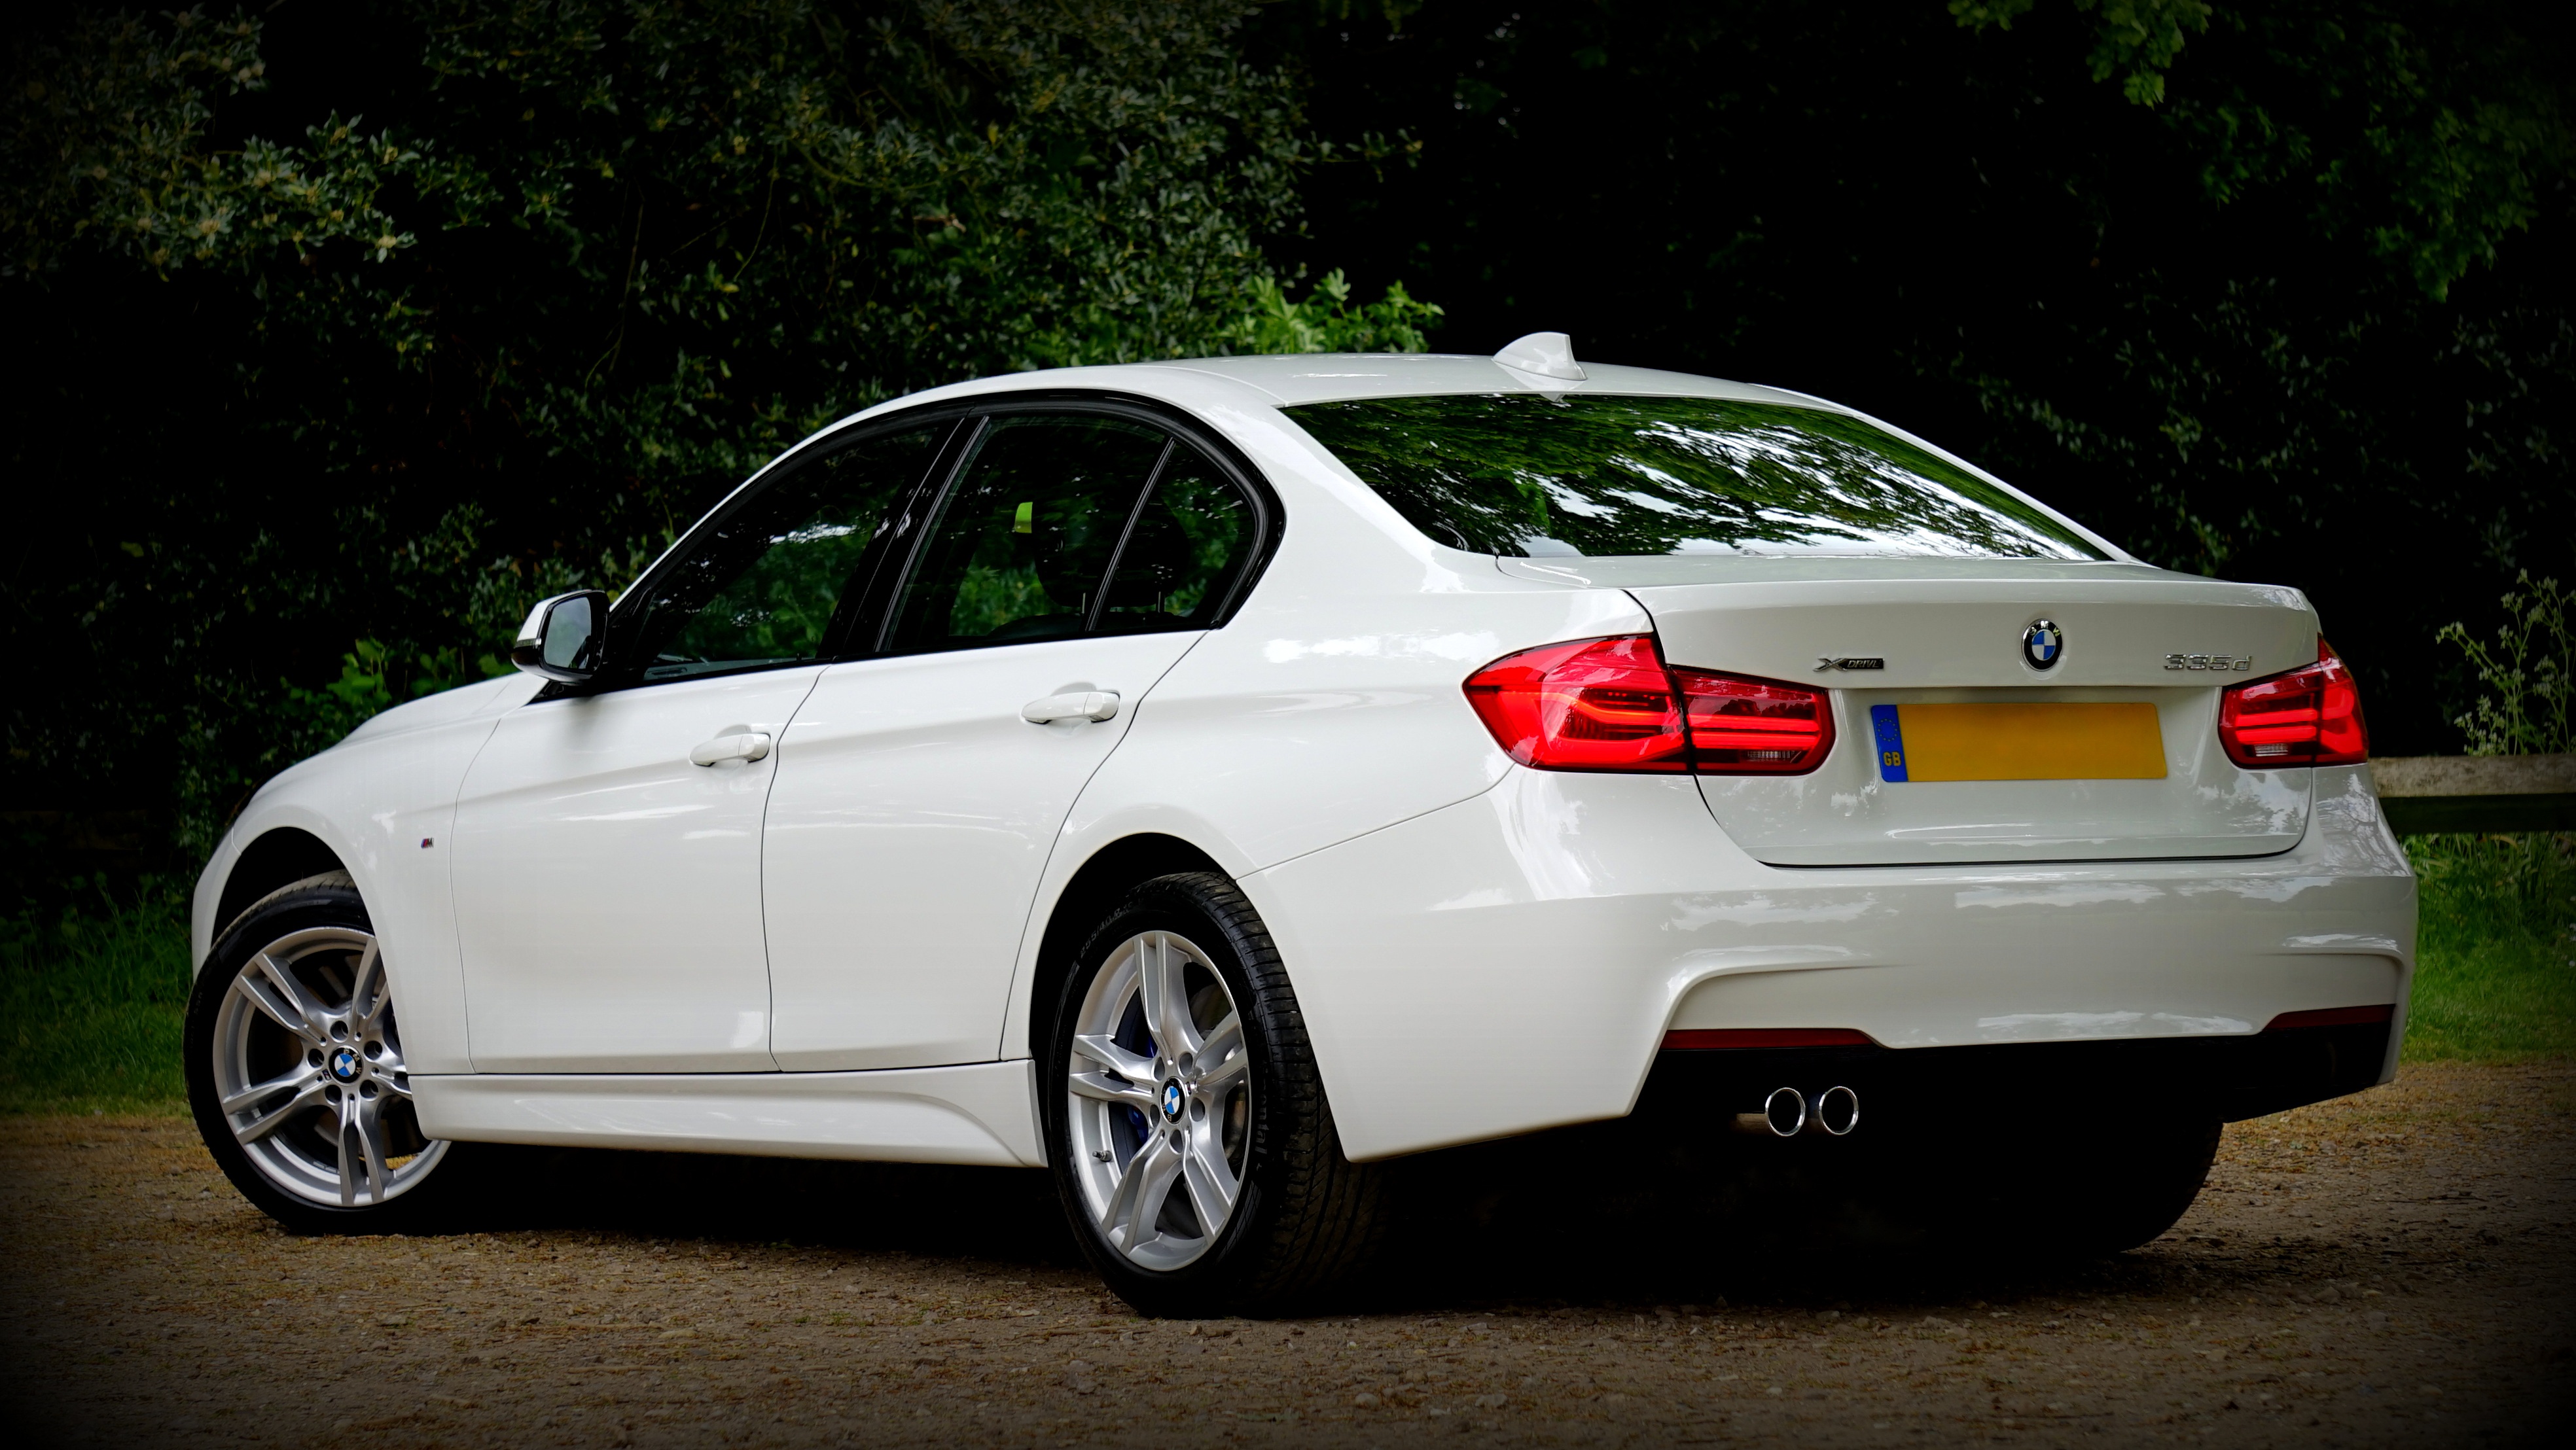
technology, white, car, wheel, automobile, motion, transportation, transport, vehicle, drive, auto, machine, headlight, lamp, speed, modern, automotive, sports car, grill, headlamp, bumper, power, luxury, design, rim, motor, sedan, style, front, bmw, convertible, coupe, fast, alloy, land vehicle, automobile make, automotive exterior, automotive design, luxury vehicle, vehicle registration plate, executive car, bmw 3 series e90, bmw 335, sports sedan, bmw 3 series f30, personal luxury car, bmw 3 series gran turismo